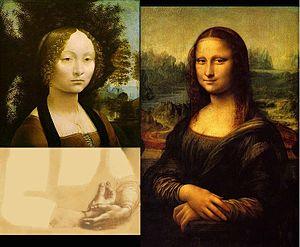
Le portrait de Ginevra de’ Benci est un tableau de Léonard de Vinci peint vers 1474 – 1476 à l’huile sur bois et à la détrempe sur du bois de peuplier. Il est exposé à la National Gallery of Art de Washington; c'est le seul tableau de Léonard exposé sur le continent américain.